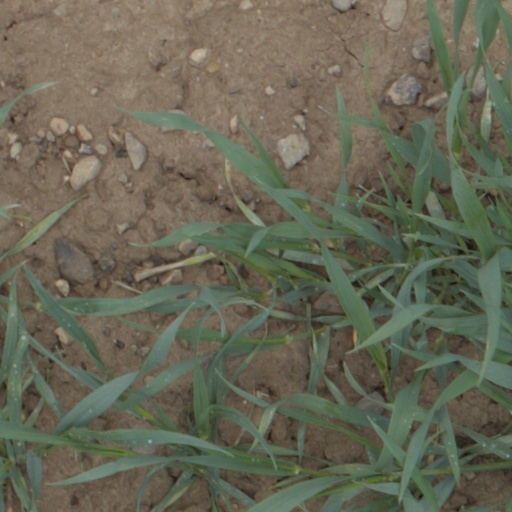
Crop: wheat